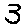
Label: 3